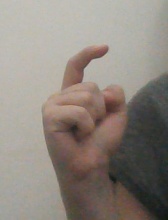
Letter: ra